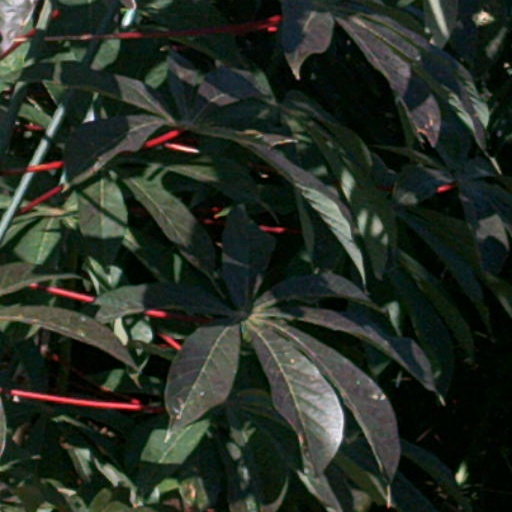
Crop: cassava